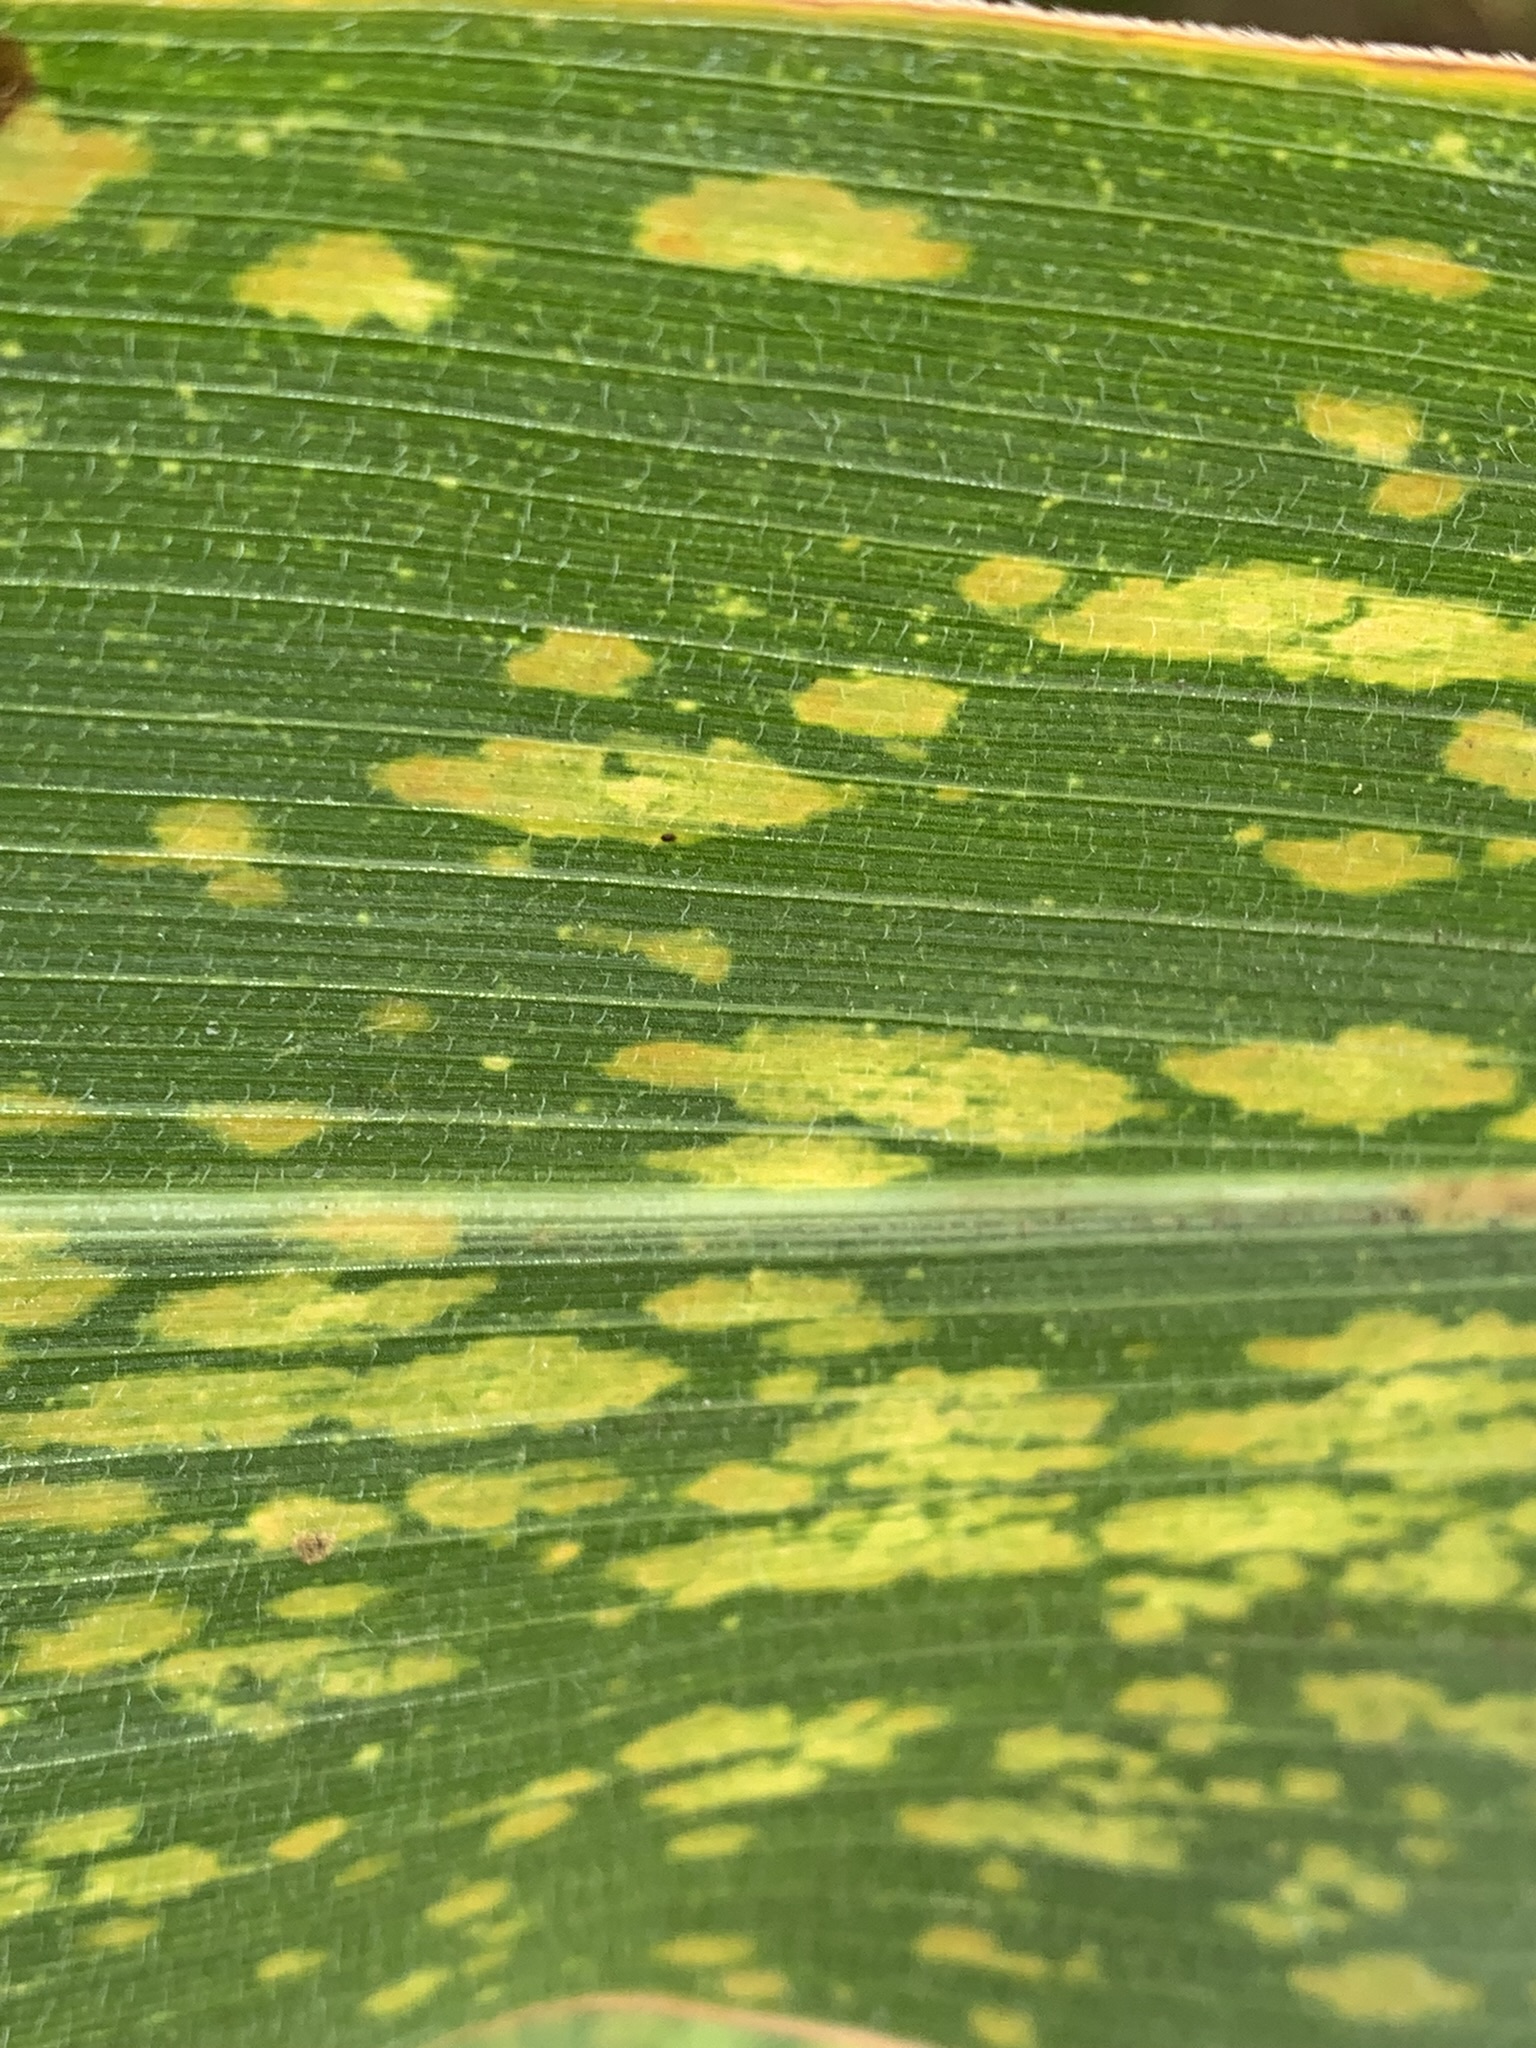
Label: MLN